Time travel claims and urban legends

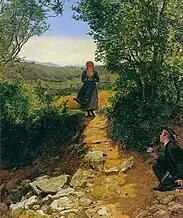
Ferdinand Georg Waldmüller's "Die Erwartete" ("The Expected"; 1860)

Some online viewers claimed that an 1860 painting by Austrian artist Ferdinand Georg Waldmüller titled "The Expected" depicted a woman holding and staring down at a mobile phone while strolling along a path in the countryside. However, art experts debunked these claims and stated that the alleged mobile phone the woman was holding in the painting was actually a prayer book.